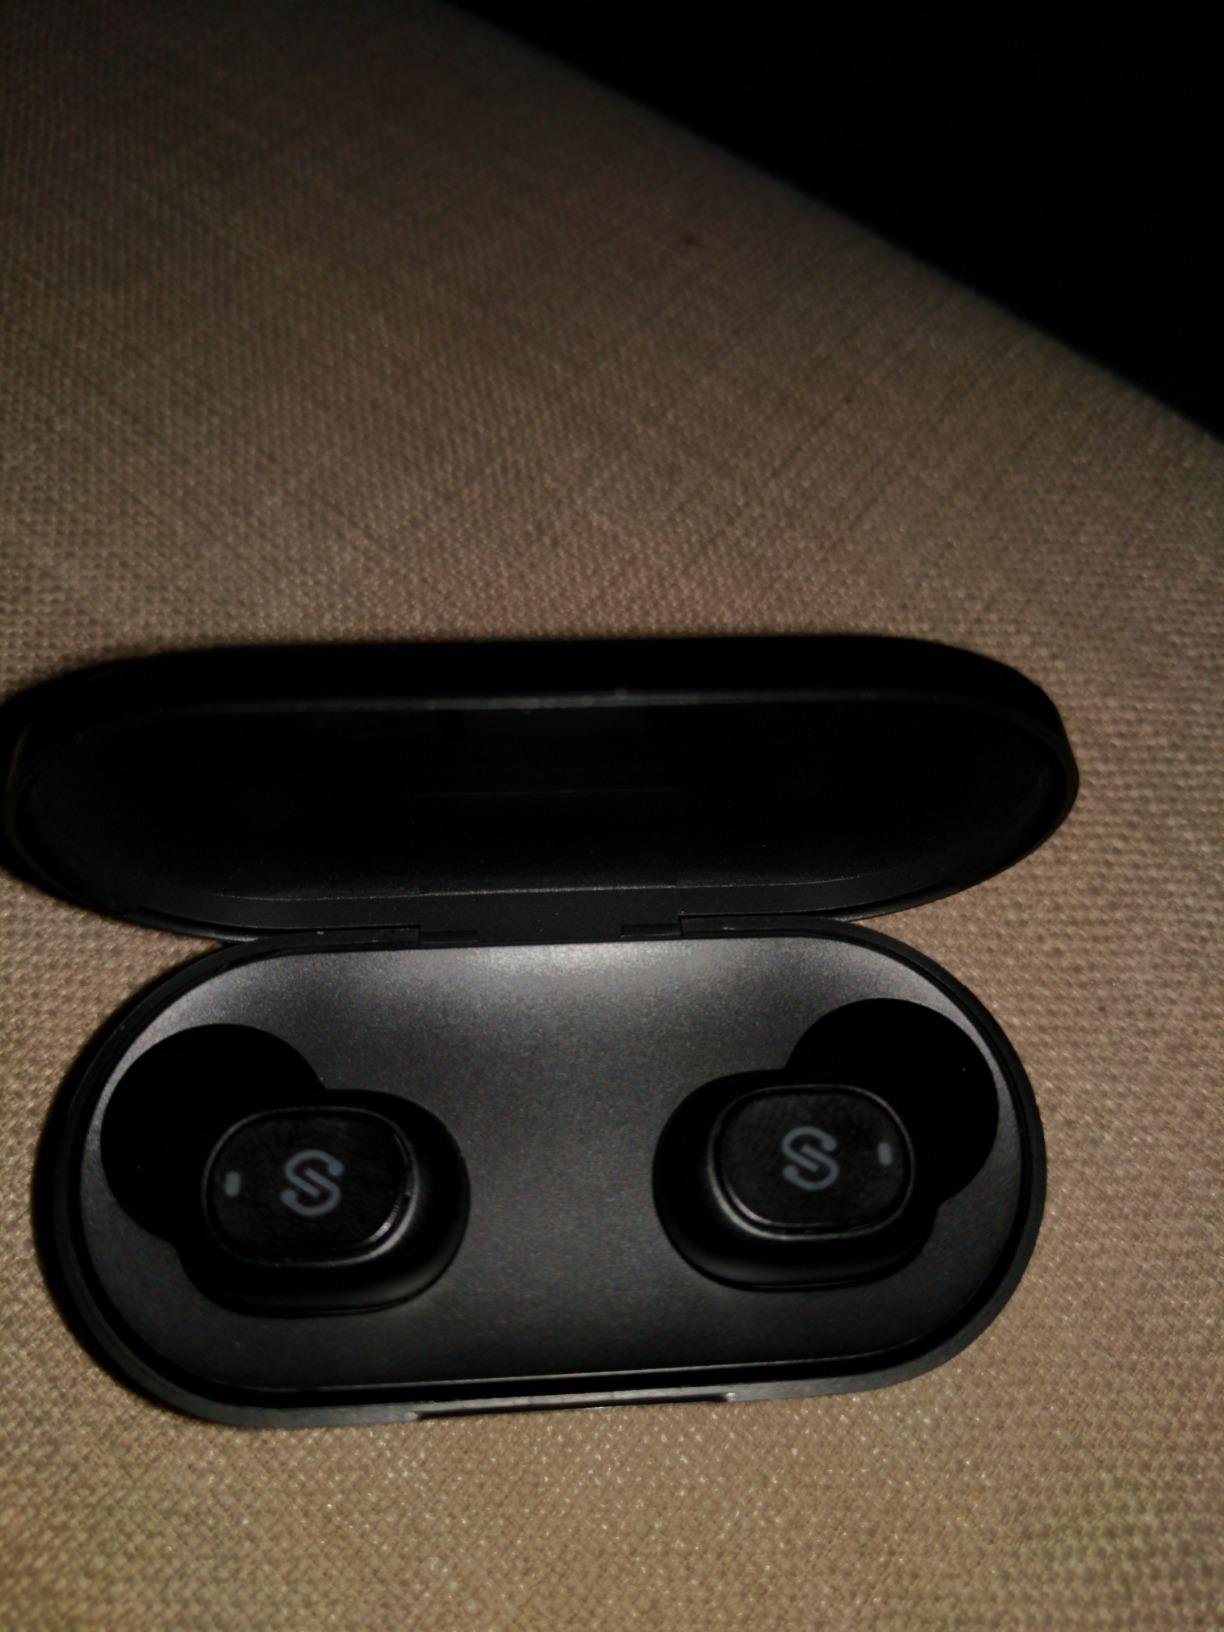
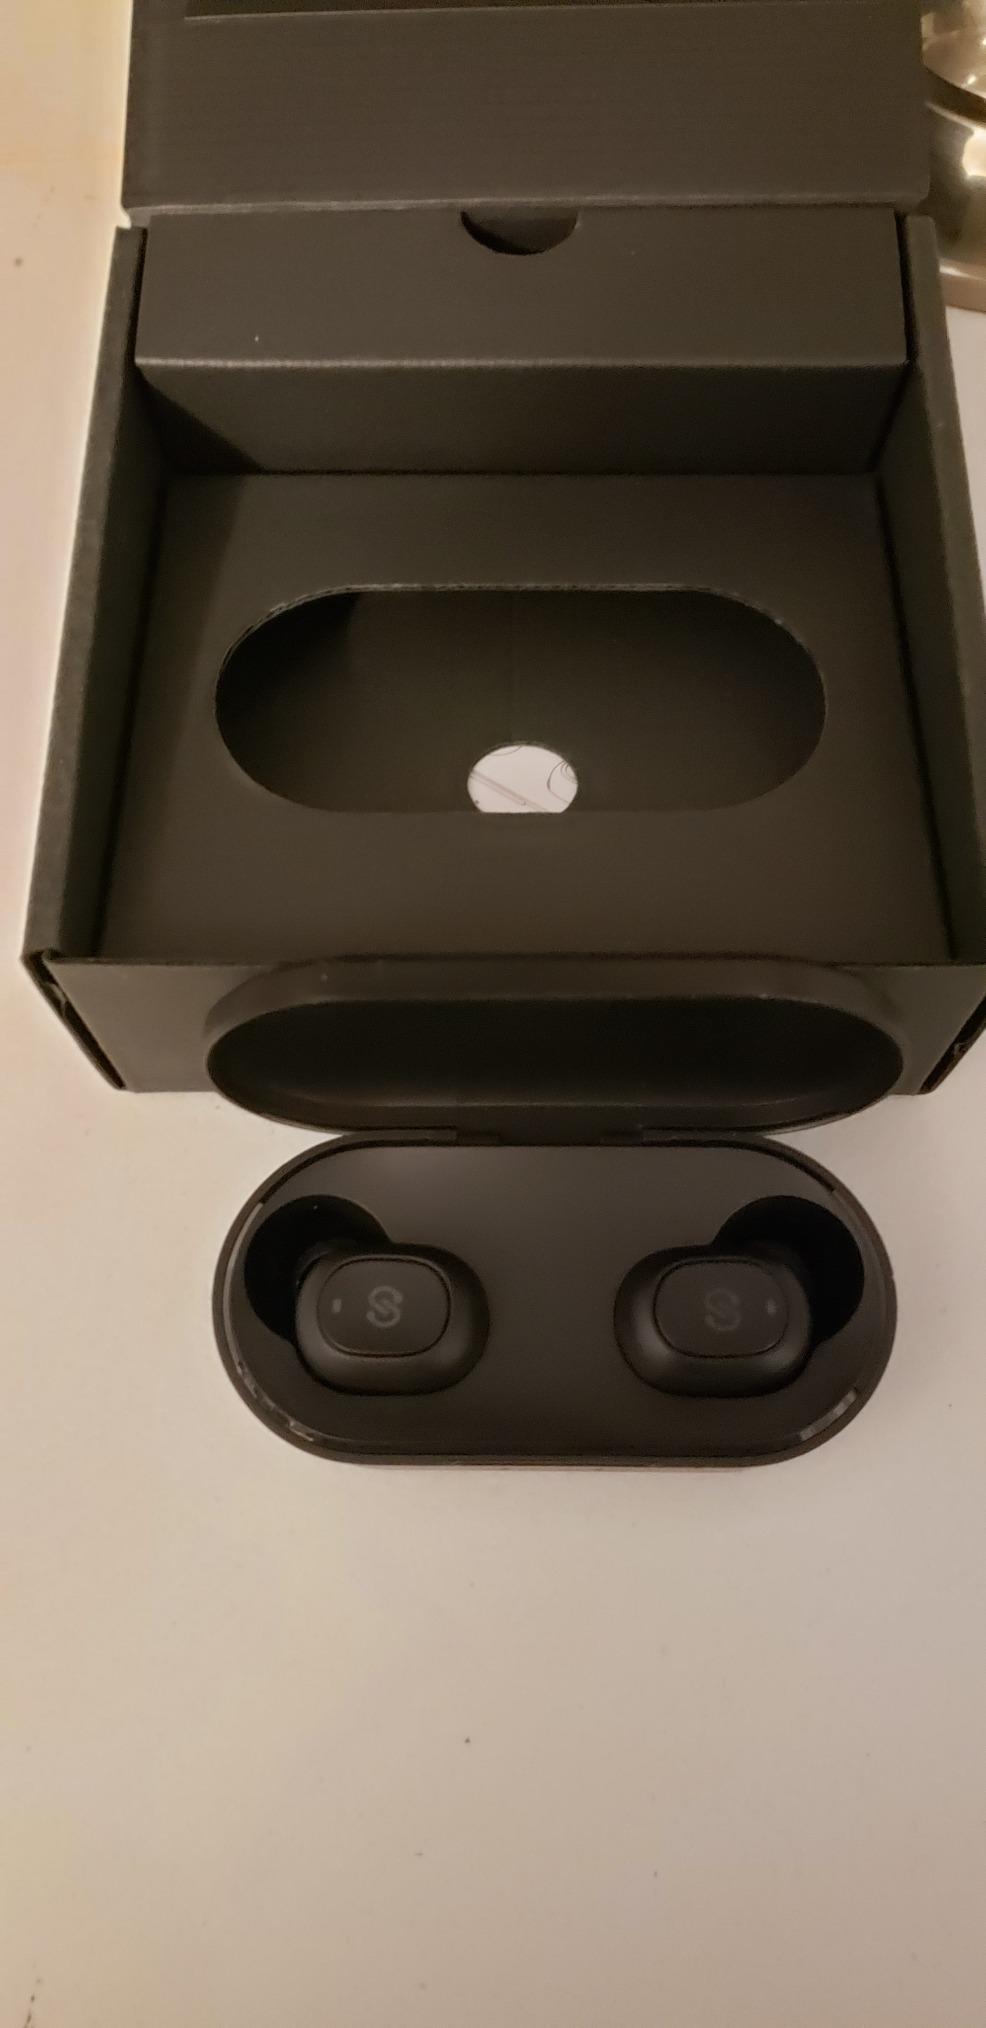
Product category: earbuds
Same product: yes